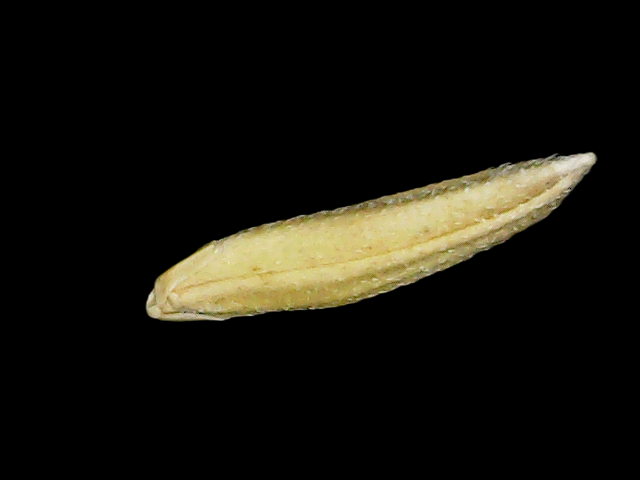
Rice variety: Binadhan26